The Buzz on Maggie

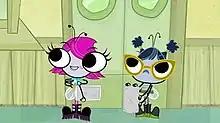

"The Buzz on Maggie" follows Maggie Pesky (Jessica DiCicco), an expressive 13-year-old fly and her family; parents Chauncey (Brian Doyle-Murray) and Frieda (Susan Tolsky); older brother Aldrin (David Kaufman), younger brother Pupert (Thom Adcox); and baby sister Bella (Tara Strong). The family resides in an old milk carton in a suburban fly metropolis called Stickyfeet, which is located in a dump. Maggie has an ambitious and adventurous personality and aspires to become a rock star. Her approach to life often suffers unexpected consequences that puts herself in jeopardy, as she often follows her own impulses although they go against the rules or her parents' wishes. However, she ultimately learns her lesson, which was one of the core themes for the show's conception.